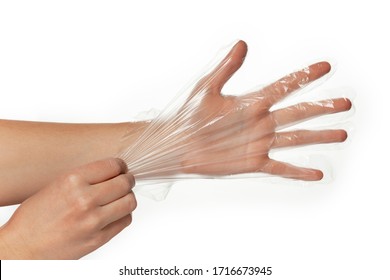
Label: trash